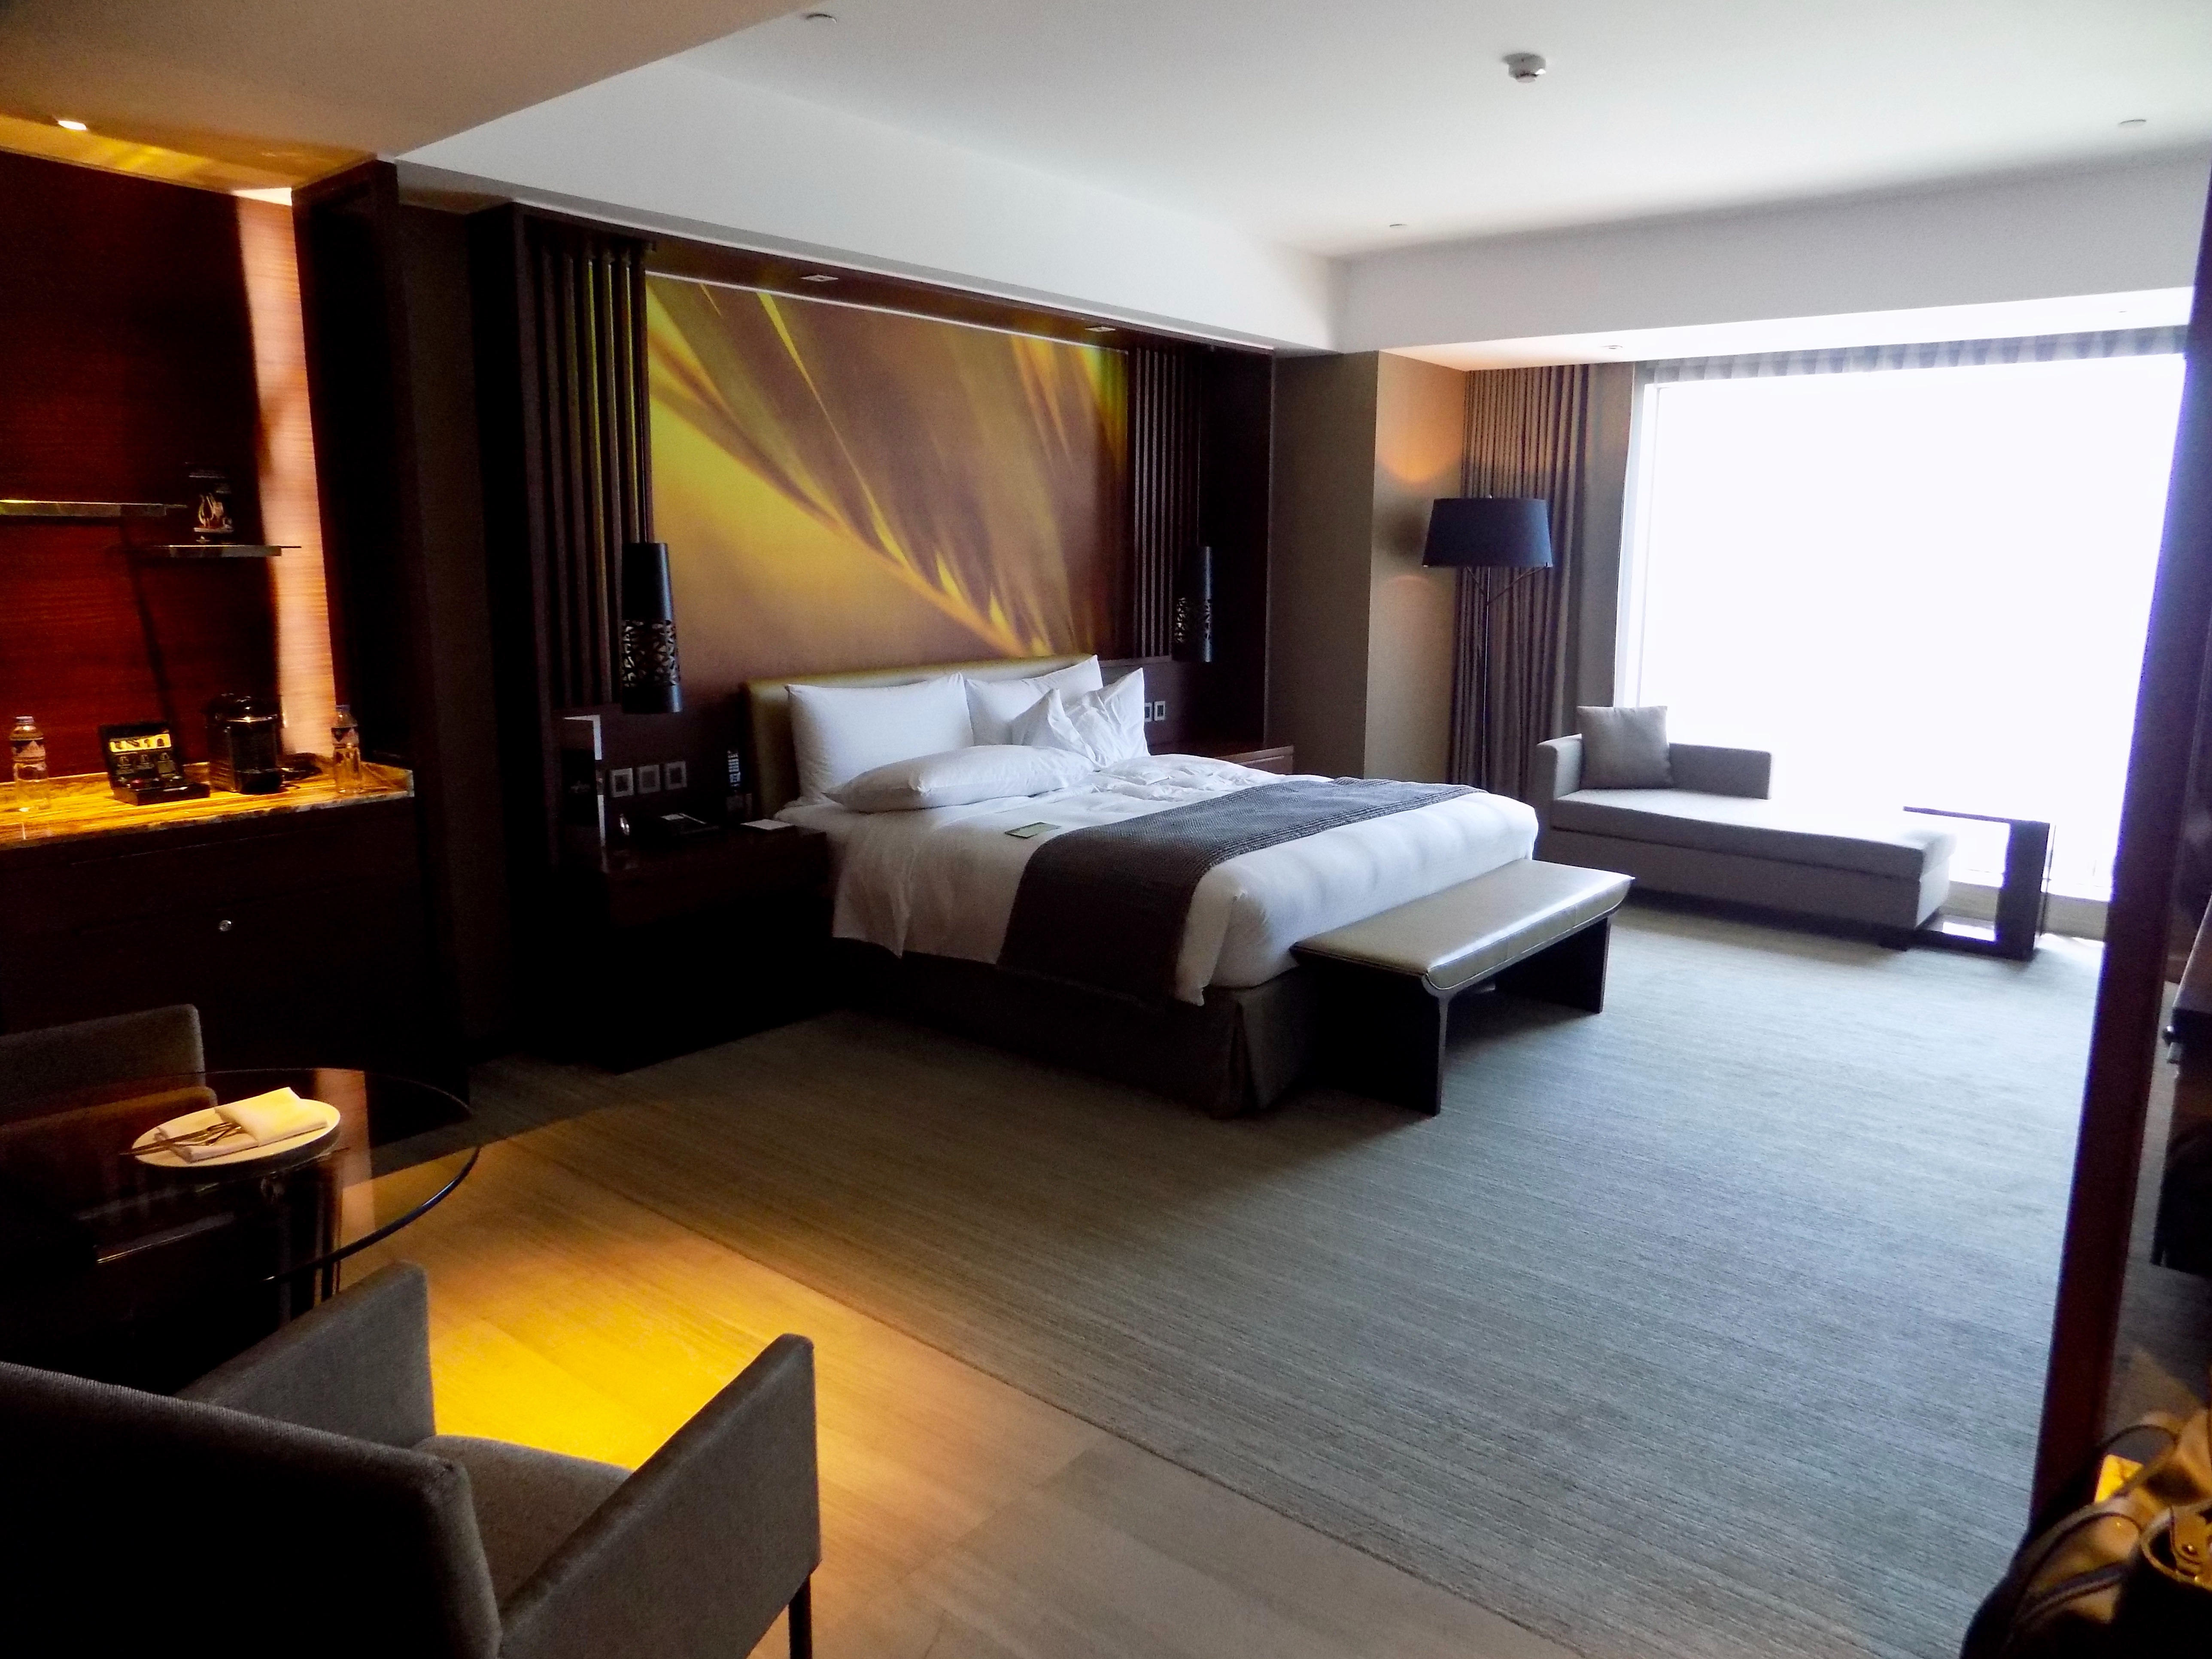
villa, property, room, apartment, interior design, resort, estate, suite, condominium, real estate